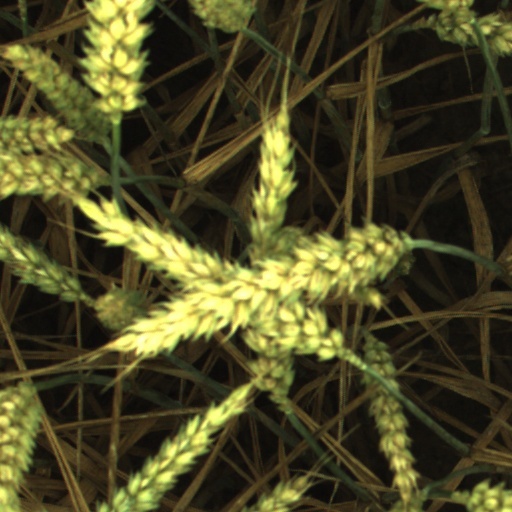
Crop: wheat